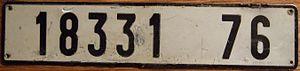
La plaque d'immatriculation française est l'un des éléments du dispositif permettant l'identification d'un véhicule du parc automobile français. Elle existe depuis 1901. La grande majorité des véhicules à moteur doivent en posséder une pour rouler sur les voies publiques. Les plaques d'immatriculation sont parfois appelées plaques minéralogiques, cela fait référence à l'Administration des Mines qui délivrait ces plaques au début du XXᵉ siècle.